California Chrome

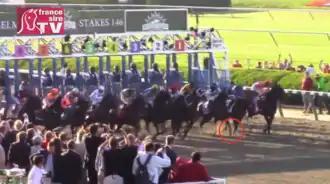
California Chrome (second from right) was stepped on by the number 3 horse while leaving the starting gate at the 2014 Belmont Stakes

On race day California Chrome did not break boldly. Espinoza later explained something felt "off" and he held the horse back a bit instead of going to the lead. When asked to move to the front, the horse did not unleash his usual burst of speed. Immediately following the race, Espinoza said "He was just a little bit empty today". Tonalist won the race, and California Chrome finished fourth in a dead heat with Wicked Strong. Initial post-race analysts criticized Espinoza for not taking the horse to the front early on, but noticed that California Chrome had had some blood on his right front heel. After the race, review of photos taken at the start showed that the horse next to him, Matterhorn, moved too far to the left and stepped on California Chrome's heel as both horses broke from the gate. As a result, California Chrome had run the race with a "chunk" of tissue taken out of his right front heel and a small cut on his tendon. The tendon injury was superficial, but the heel injury may have been a factor in his loss. Sherman explained that he knew that something was not right when he saw the horse throw his head up in the homestretch, and speculated later that the sand and dirt of the racetrack caused pain in the open wound. The following day, Sherman assured the press that both injuries would heal.